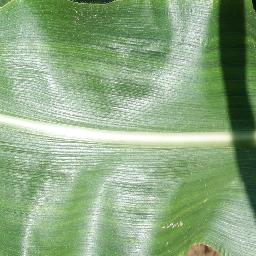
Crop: corn
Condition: (maize)_healthy